Aeon (company)

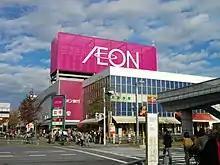
Aeon supermarket in Chiba

The company was legally incorporated in September 1926 as Okadaya (founded in 1758). In 1970, Okadaya merged with Futagi and Shiro to form Jusco Co., Ltd. The employees voted to name the company "Japan United Stores Company". The various Jusco companies are subsidiaries of the Aeon supermarket chain. The Jusco name was adopted from a company founded as a kimono silk trader in 1758. Renamed Aeon in 1989, it operates stores throughout Japan under Jusco and other names and also has a presence in Malaysia, Hong Kong, mainland China and Thailand.